İDO

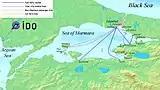
Routes operated by the İDO in the Sea of Marmara

İDO Istanbul Fast Ferries Co. Inc. (meaning "Istanbul Sea Buses") was founded in 1987 by the Istanbul Metropolitan Municipality. Originally established with a fleet of 10 seabuses built by the Kvaerner Fjellstrand shipyard of Norway, the İDO today has a fleet of 25 seabuses (with capacities ranging from 350 to 450 passengers) designed by Kvaerner Fjellstrand, Austal and the Damen Group; 10 high-speed car ferries (1200 passengers and 225 vehicles) designed by Austal and the Damen Group; 18 car ferries; 32 commuter ferries; and 1 large passenger ship. At present, the İDO is the world's largest commuter ferry operator with its 87-passenger ships and 86 piers. The company owns a total of 103 ships including its service vessels.